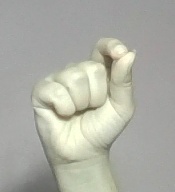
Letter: fa